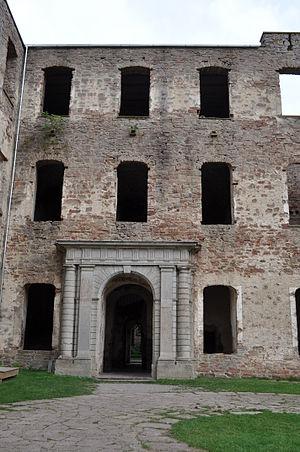
Le château de Borgholm est un château en ruine situé à l'extérieur de Borgholm sur l'île d'Öland en Suède. Il fut probablement construit au XIIᵉ siècle pour protéger le détroit de Kalmar, et l'île d'Öland. Il fut le théâtre de plusieurs batailles, en particulier entre la Suède et le Danemark, et finit par être fortement démoli autour de 1520. Il fut alors reconstruit dans un style Renaissance, mais fut démoli à nouveau durant la guerre de Kalmar. Après un certain temps, sa reconstruction fut de nouveau ordonnée, dans un style baroque, mais cette construction fut interrompue par manque d'argent, et un incendie en vint de nouveau à bout en 1806, ne laissant que les murs. Le château est maintenant classé byggnadsminne, et est l'une des principales attractions de l'île d'Öland.